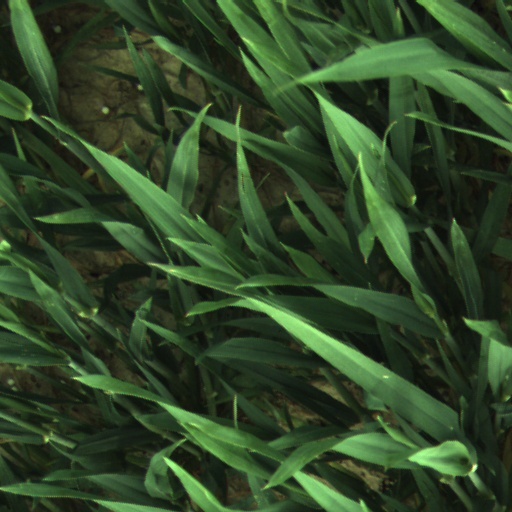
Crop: wheat